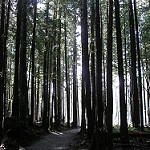
Label: forest